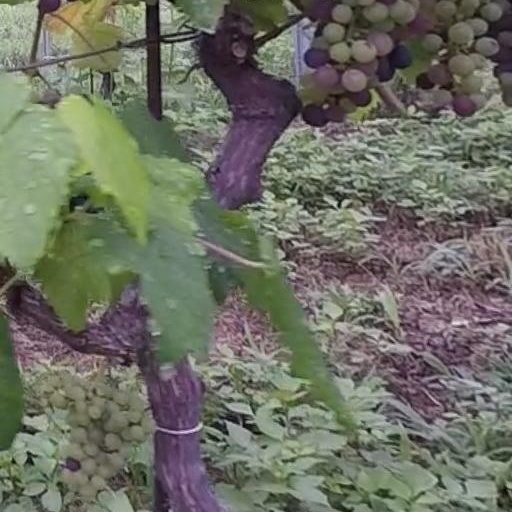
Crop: grape